Kamelot

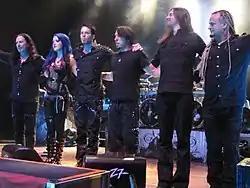
Kamelot after a performance in 2013 with Alissa White-Gluz

The band toured during 2013 with the band Delain, and string quartet Eklipse. During this leg of the tour, keyboardist Oliver Palotai sat out while he and girlfriend Simone Simons of the band Epica awaited the birth of their first child. Epica keyboardist Coen Janssen filled in for Palotai. The touring cycle for the album ended with tours in Europe, North America and finally South America in 2014.